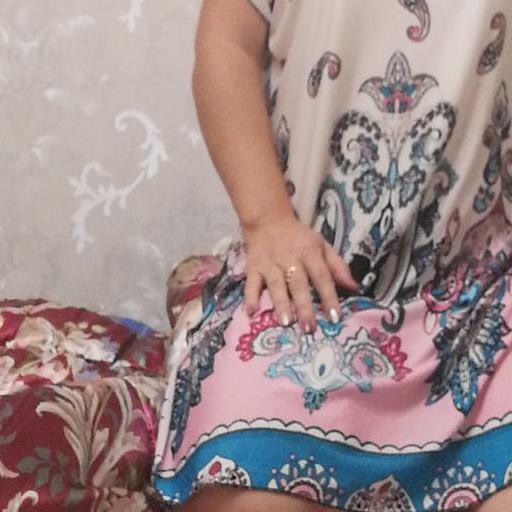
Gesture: no_gesture